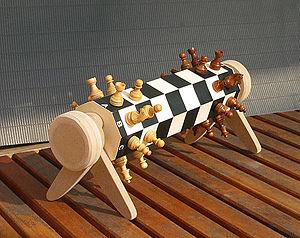
Un jeu d'échecs Cylindrique que j'ai inventé.
Les échecs cylindriques sont une variante du jeu d'échecs et une condition féerique du problème d'échecs, dans lesquelles certains bords de l'échiquier communiquent.